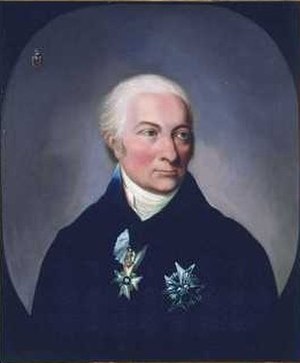
Carsten Anker
Carsten Tank Anker var en dansk-norsk embedsmand og norsk statsmand.